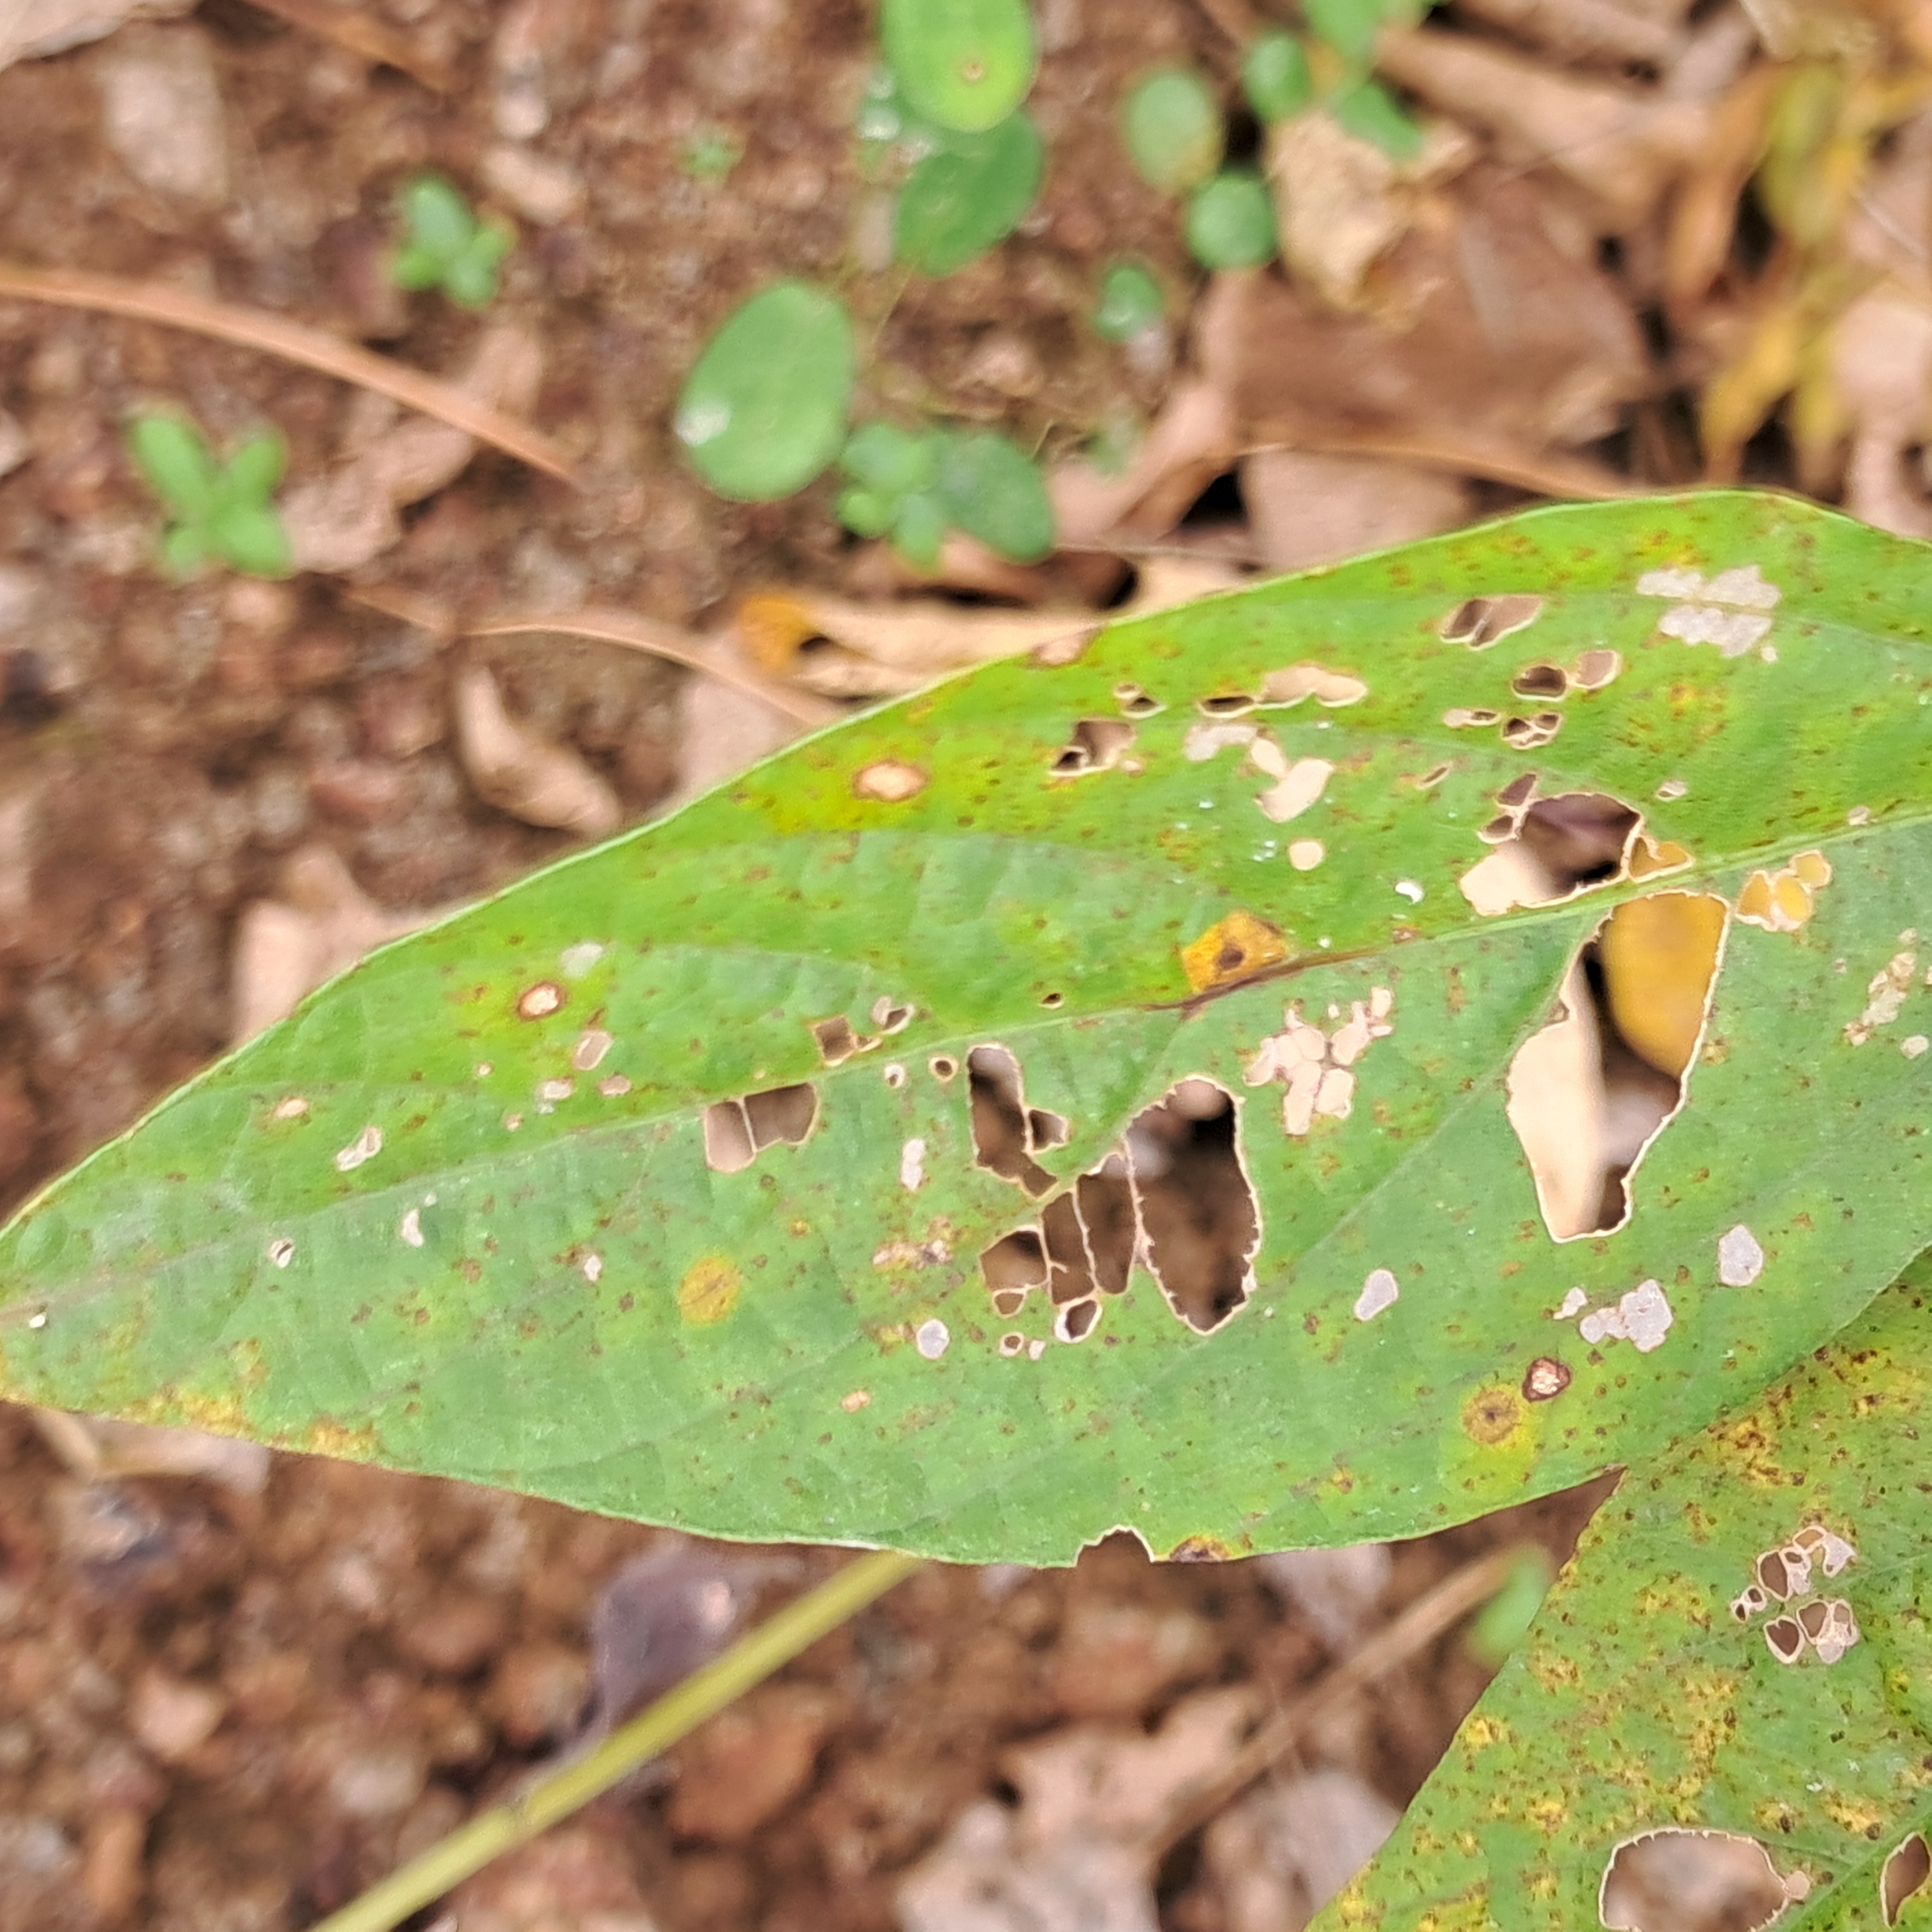
Label: Caterpillar_Semilooper_Pest